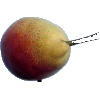
Label: Pear 2